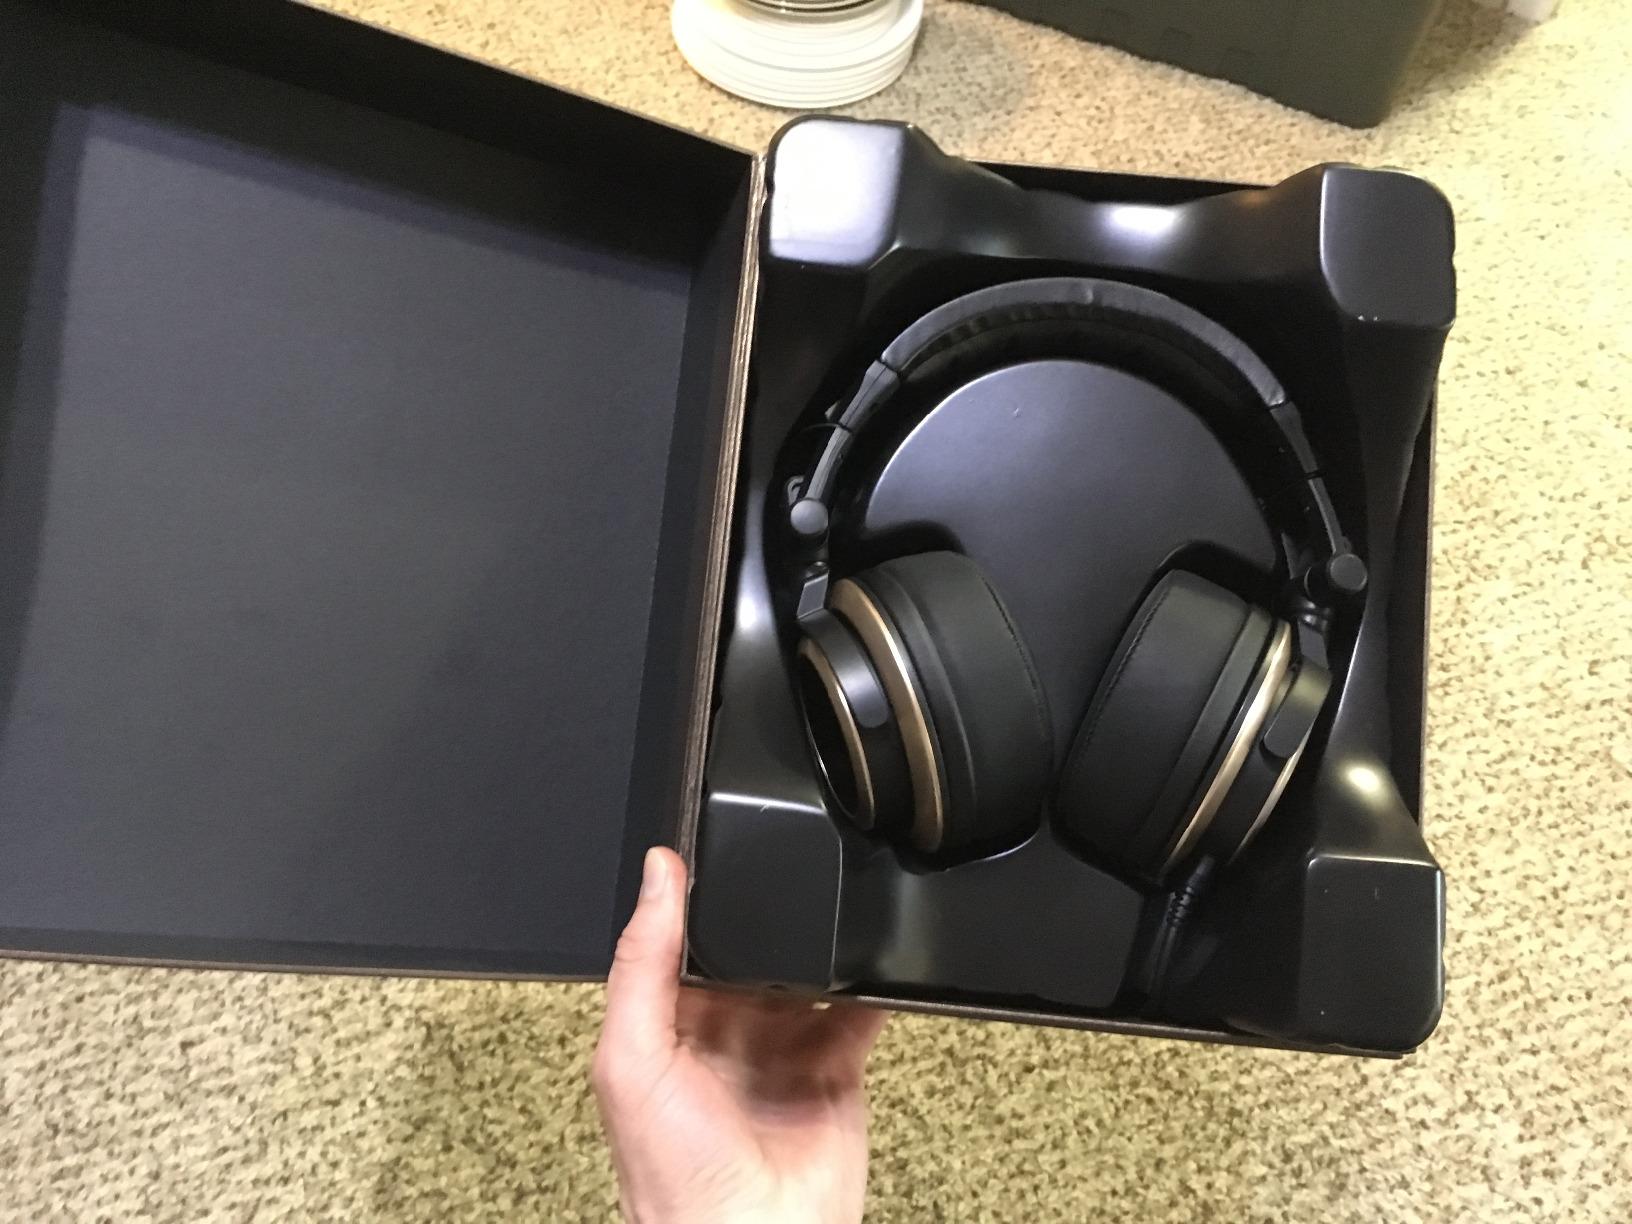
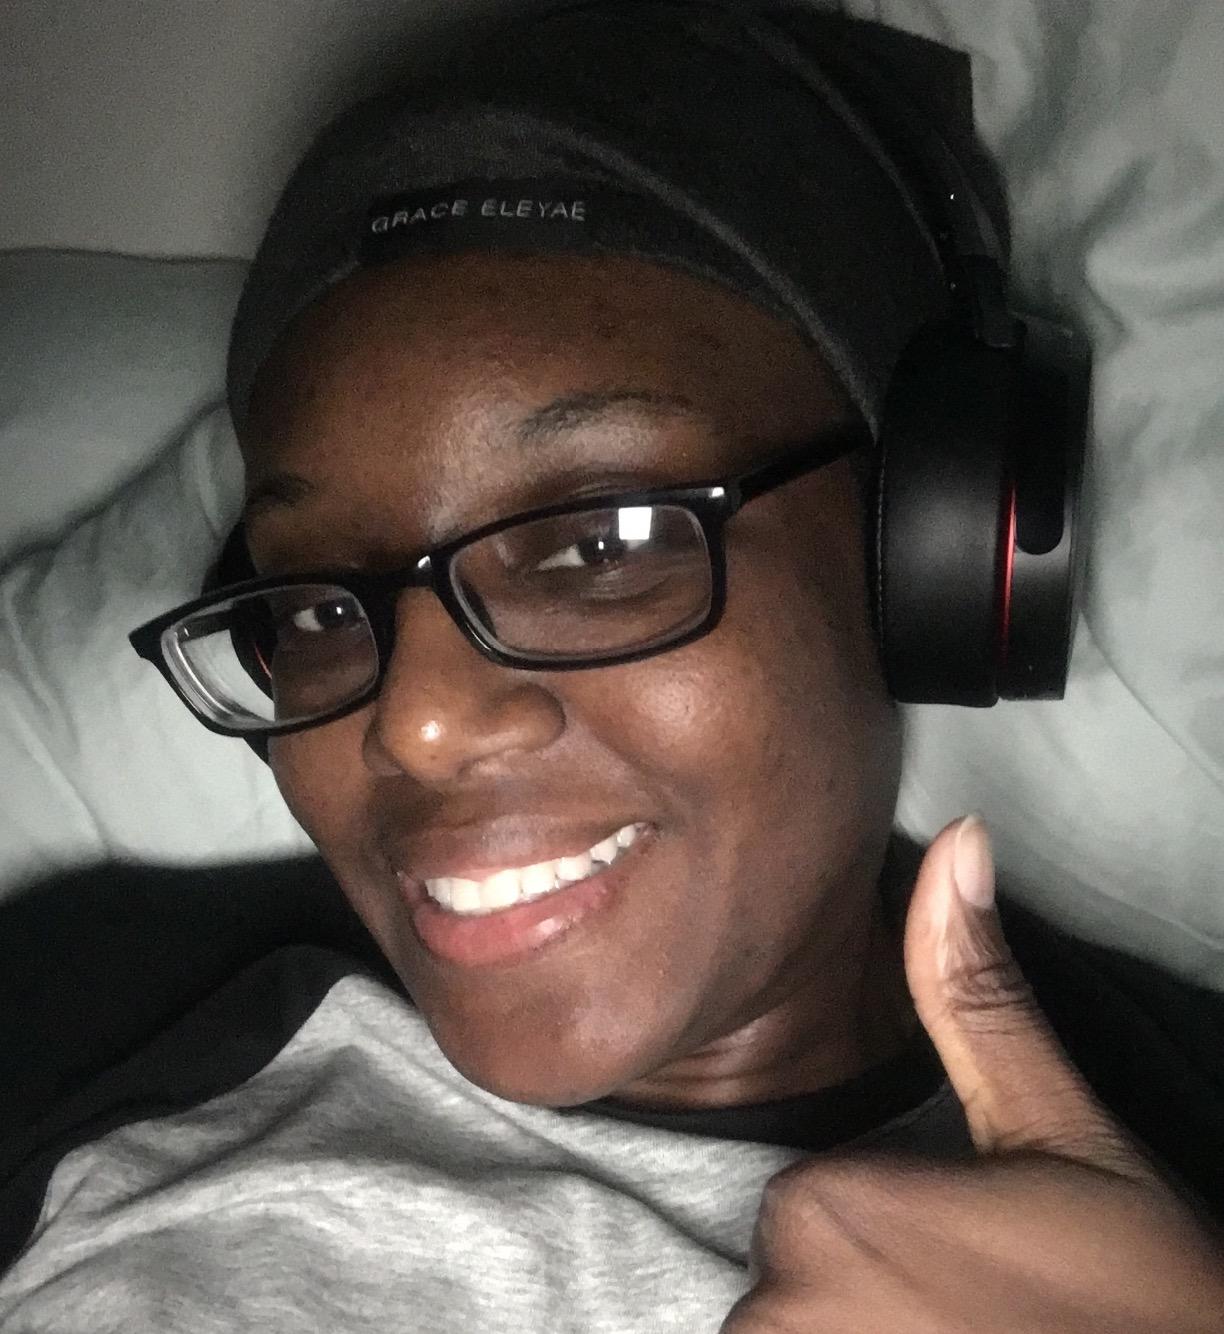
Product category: headphones
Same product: no